Duluth, Minnesota

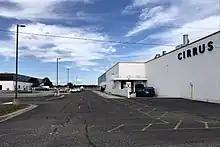
Cirrus's Duluth headquarters and main manufacturing facilities

Duluth's geology demonstrates the Midcontinent Rift, formed as the North American continent began to split apart about 1.1 billion years ago. As the Earth's crust thinned, magma rose toward the surface. These intrusions formed a -thick sill, primarily of gabbro, which is known as the Duluth Complex.